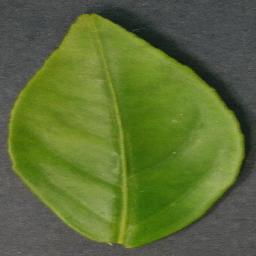
Label: Orange___Haunglongbing_(Citrus_greening)